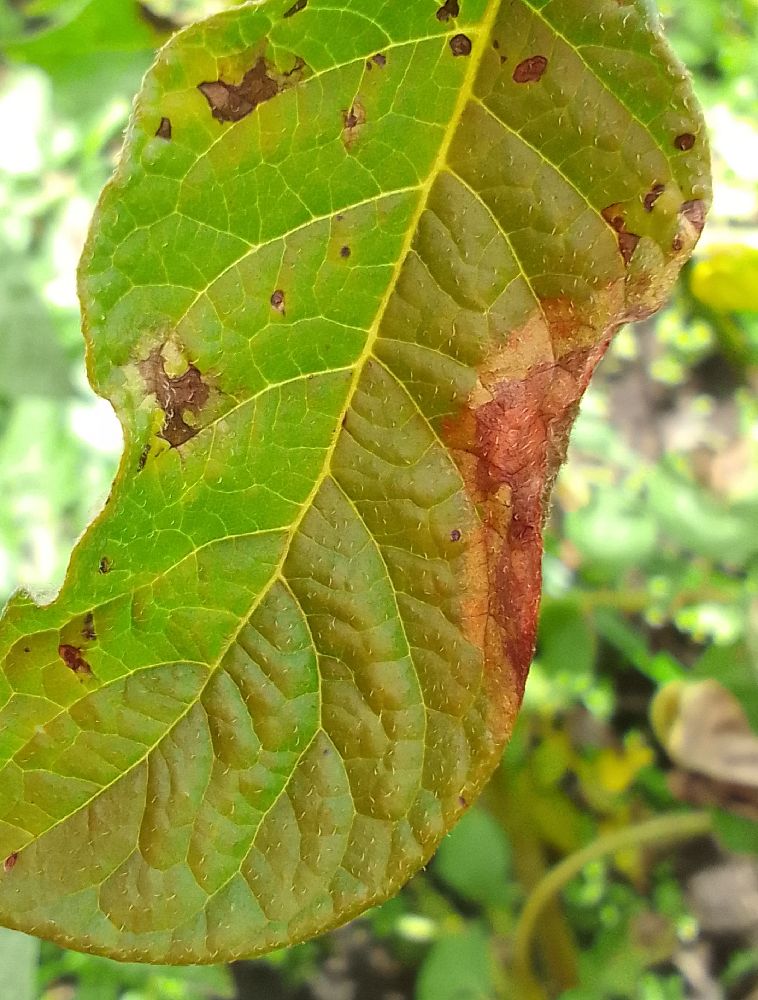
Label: Late blight